Canada v United States (2012 Summer Olympics)

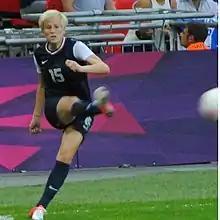
Megan Rapinoe scored once in the group stage and twice in the second half against Canada.

On 31 July, Sweden opposed Canada in the final game of the teams' group stage play, and scored twice early in the game to take the lead. Tancredi cut Canada's deficit in half near the end of the first half, and added a second in the second half as Canada secured a 2–2 draw. The team finished third in the group and advanced to the quarterfinals, having finished with the best record of any team outside the top two in their group. In that round, they faced the host nation, Great Britain, at City of Coventry Stadium on 3 August. In the 12th minute, Sophie Schmidt took a corner kick and her ball found Jonelle Filigno, who fired a half-volley shot past British goalkeeper Karen Bardsley for the first goal of the match. Later in the first half, Sinclair scored on a free kick to give Canada a 2–0 advantage, which they held until halftime. Scoring chances were limited in number for the rest of the game, and Canada won to earn a semifinal berth.